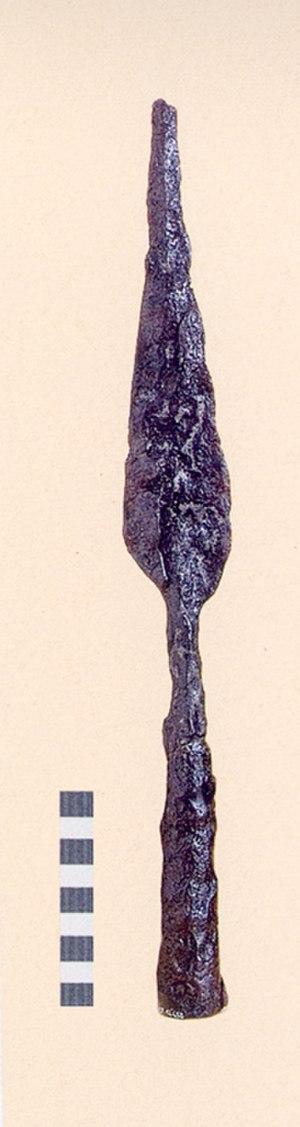
La tombe du deuxième guerrier de Sesto Callende est une sépulture sous tumulus découverte en 1928, sur le site de l'Asilo Basseti au sein de la ville de Sesto Callende, dans la province de Lombardie. Le riche mobilier funéraire extrait de la fosse, dont notamment un char à deux roues, indique que la sépulture est de type tombe à char et de surcroît une tombe princière. Ce dépôt funéraire est assigné aux environs de la fin du VIIᵉ siècle av. J.-C. et appartient à l'aire géoculturelle de Golasecca.